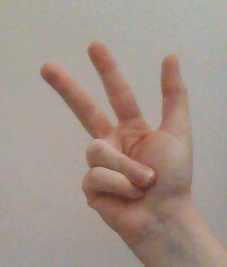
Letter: al